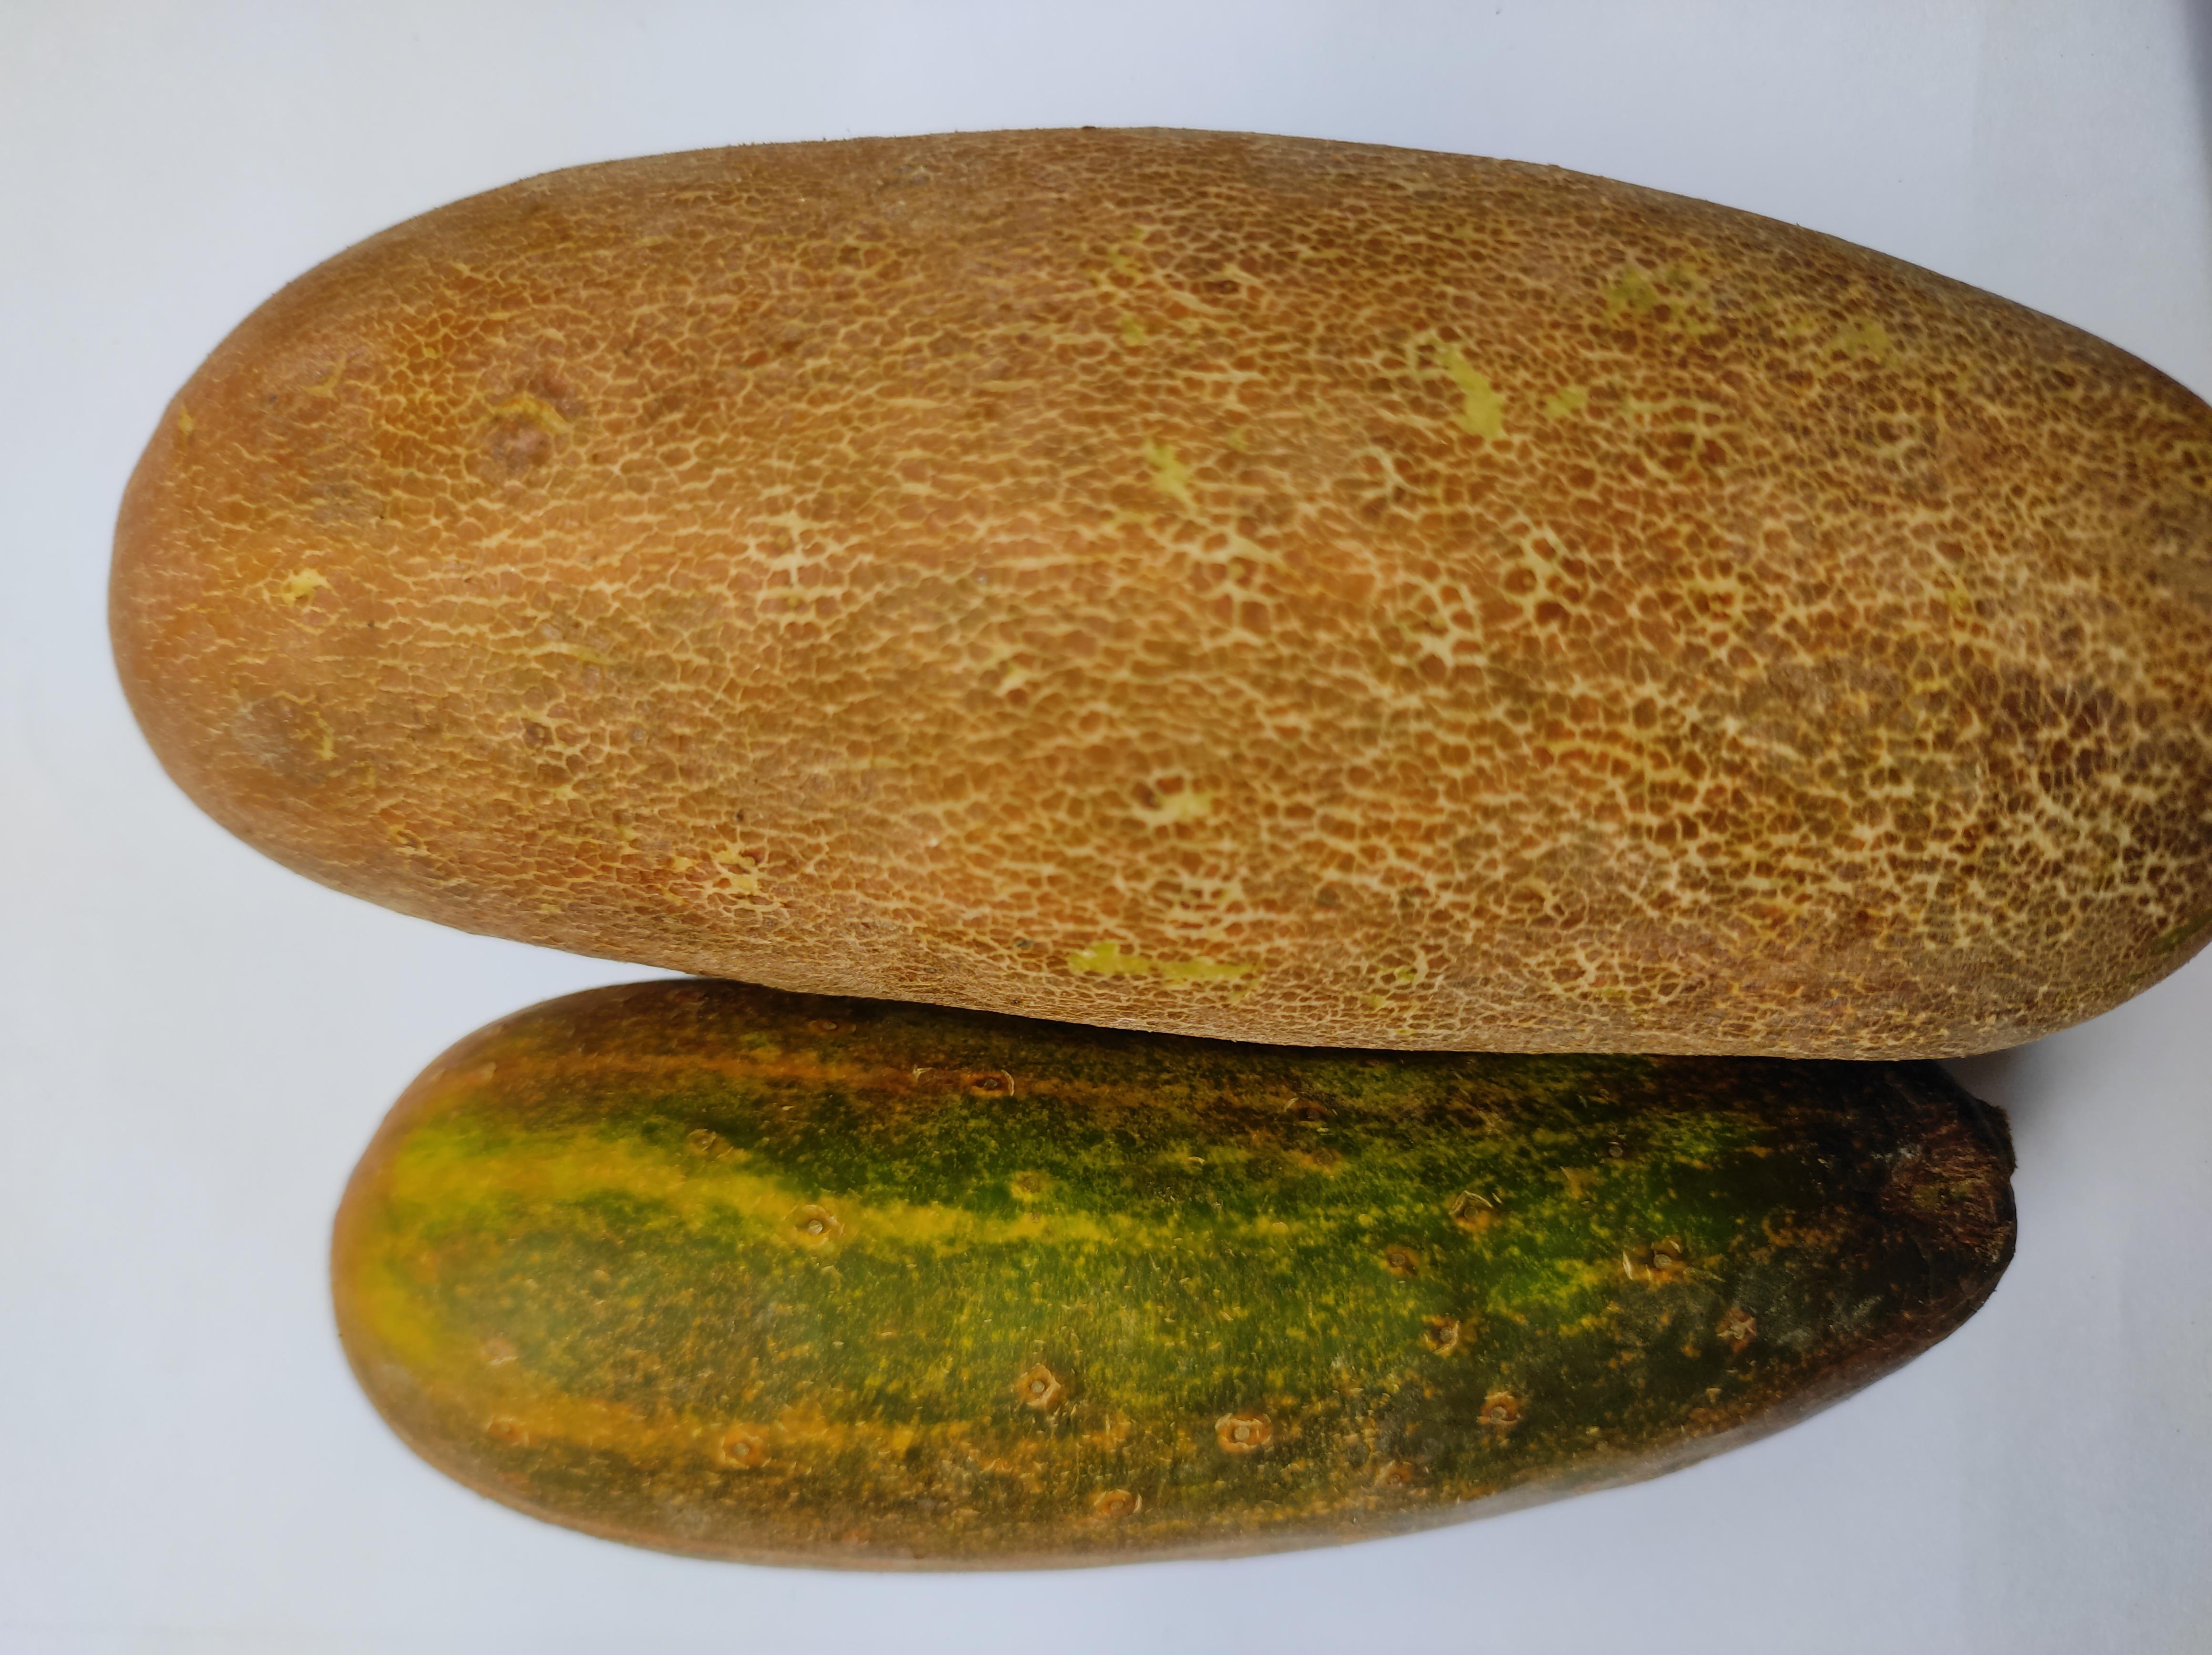
Label: Cucumber